Khari Bulbul Music Festival

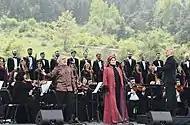
Performance of Alim Qasimov and Farghana Qasimova at Khari Bulbul Festival

Azerbaijan reclaimed Shusha on 8 November 2020. President Ilham Aliyev recalled the need to "revive" the Khari Bulbul Festival in Shusha and noted the need to re-establish the "tradition" of this folklore festival during a meeting with Azerbaijani Minister of Culture Anar Karimov in January 2021. The Vagif Poetry Days and the Khari Bulbul Festival were reinstated by Presidential order. The Heydar Aliyev Foundation subsequently organised the festival on 12–13 May 2021. The Khari Bulbul festival began with a speech by Azerbaijan's President, Ilham Aliyev. On 13 May, the festival concluded with a gala concert.